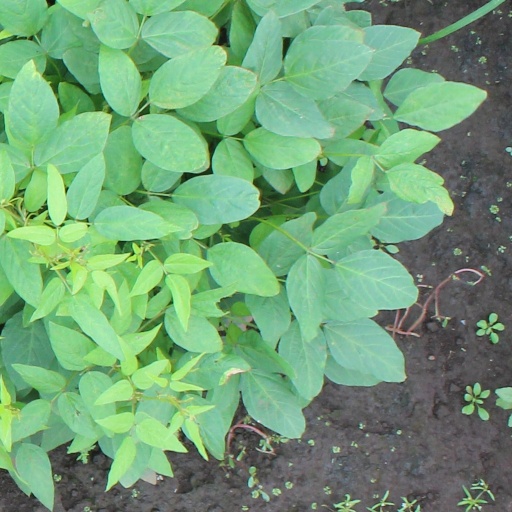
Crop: soybean